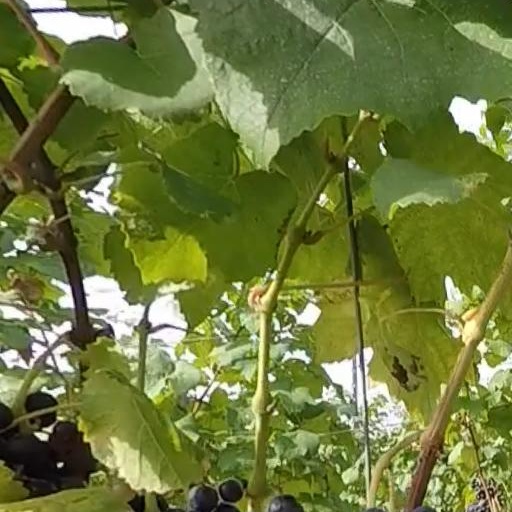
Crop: grape